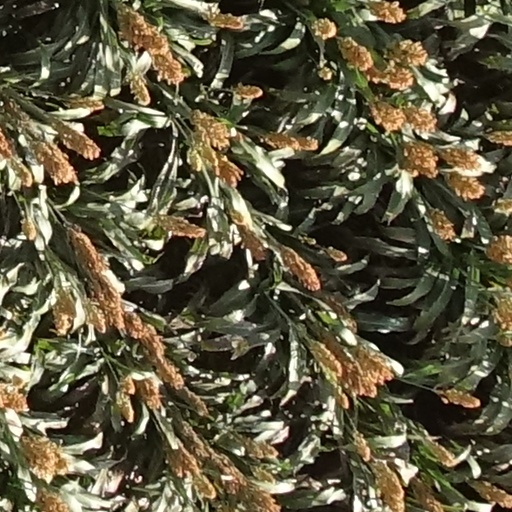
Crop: sorghum